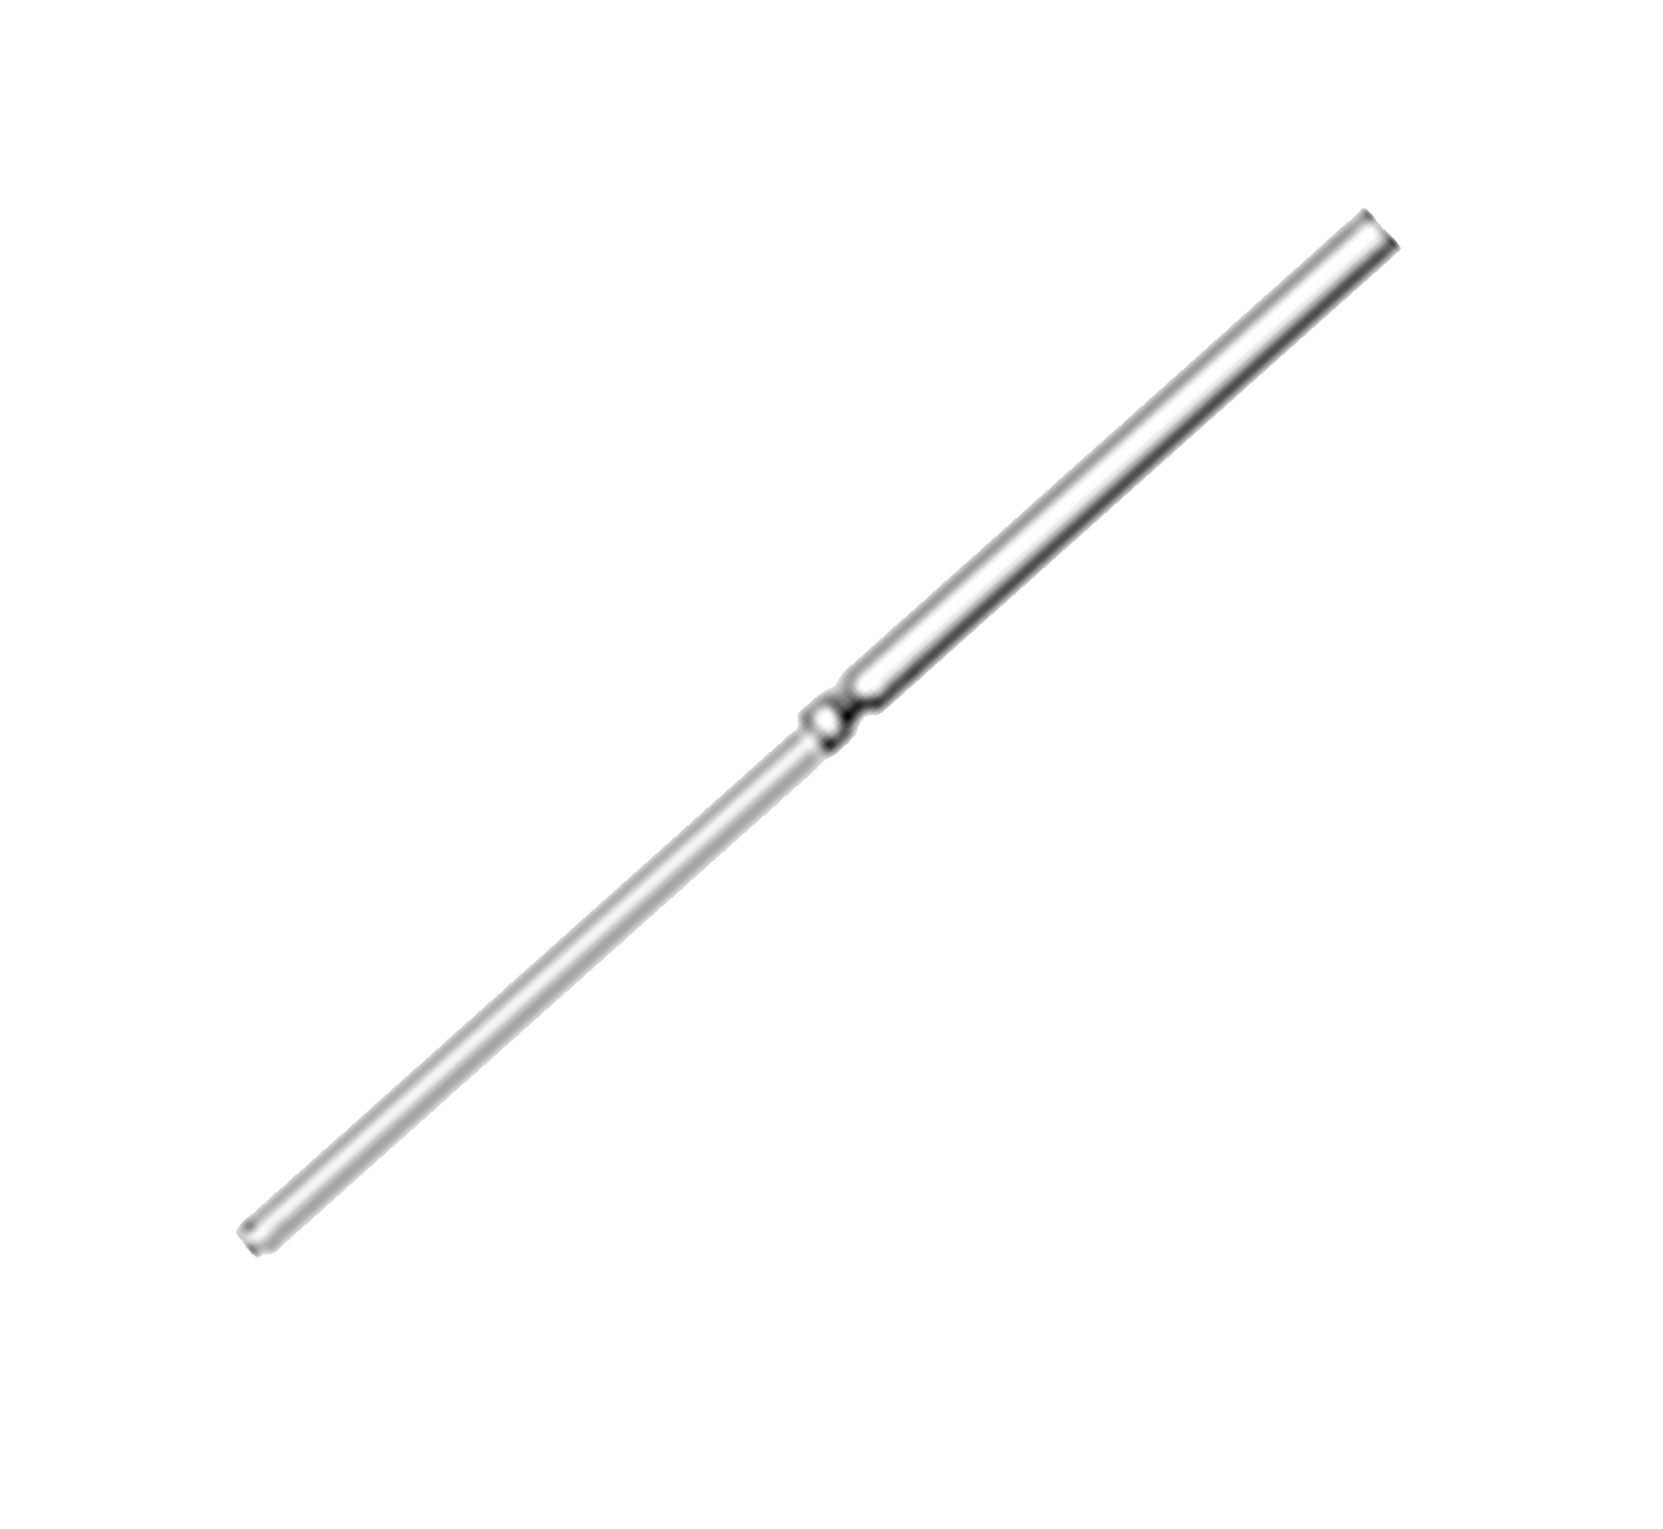
Probe Mount | Mounting Probe with Aluminium Sleeve
Brand: testoinstrumentsnz
All prices are exclusive of GST Part No. 0628.7503 0628 7503
Category: Hardware > Heating, Ventilation & Air Conditioning